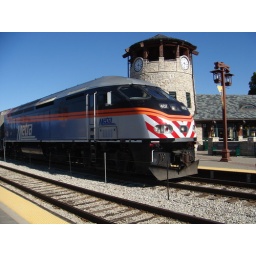
Metra's MPI 407 passes in front of the clock tower at Oak Park Avenue